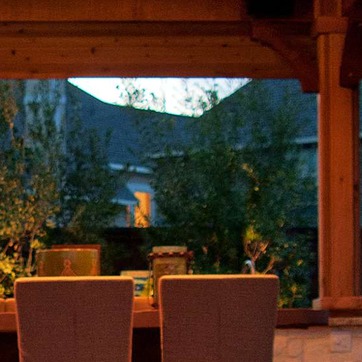
Material: foliage